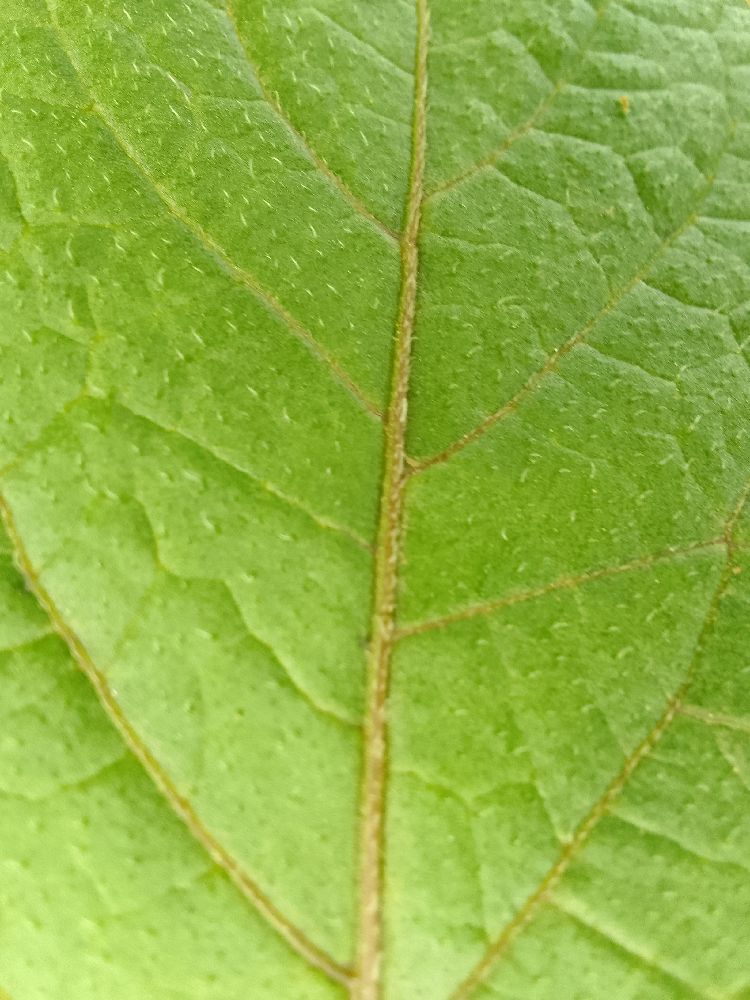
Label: Healthy